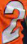
Number: 2